William Byrd II

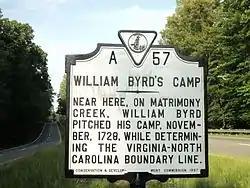
Historic marker for William Byrd's Camp on his expedition to survey the Dividing Line, Henry County, Virginia, 1728

Byrd courted Lucy Parke, daughter of Jane Ludwell Parke and Daniel Parke (1664–1710), who was Governor of the Leeward Islands. Lucy lived near Colonial Williamsburg at the Parke's Queen's Creek plantation in York County, Virginia with her mother and her sister Frances. Her father, who lived with his mistress, forbade the women from entertaining male callers and did not provide the money for them to have clothes of their station. This made it difficult for Frances and Lucy to have suitors. Byrd, though, knew Parke and his aristocratic connections, and was favorably impressed with Parke's daughters, particularly Lucy. Byrd married Lucy on May 4, 1706, at the Queen's Creek plantation. Frances was married on the same day to John Custis (1678–after 14 November 1749).